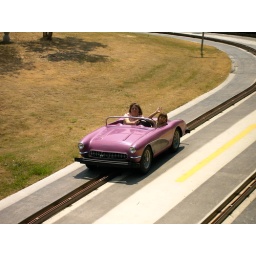
Lauren and me riding in a pink car at Fiesta Texas